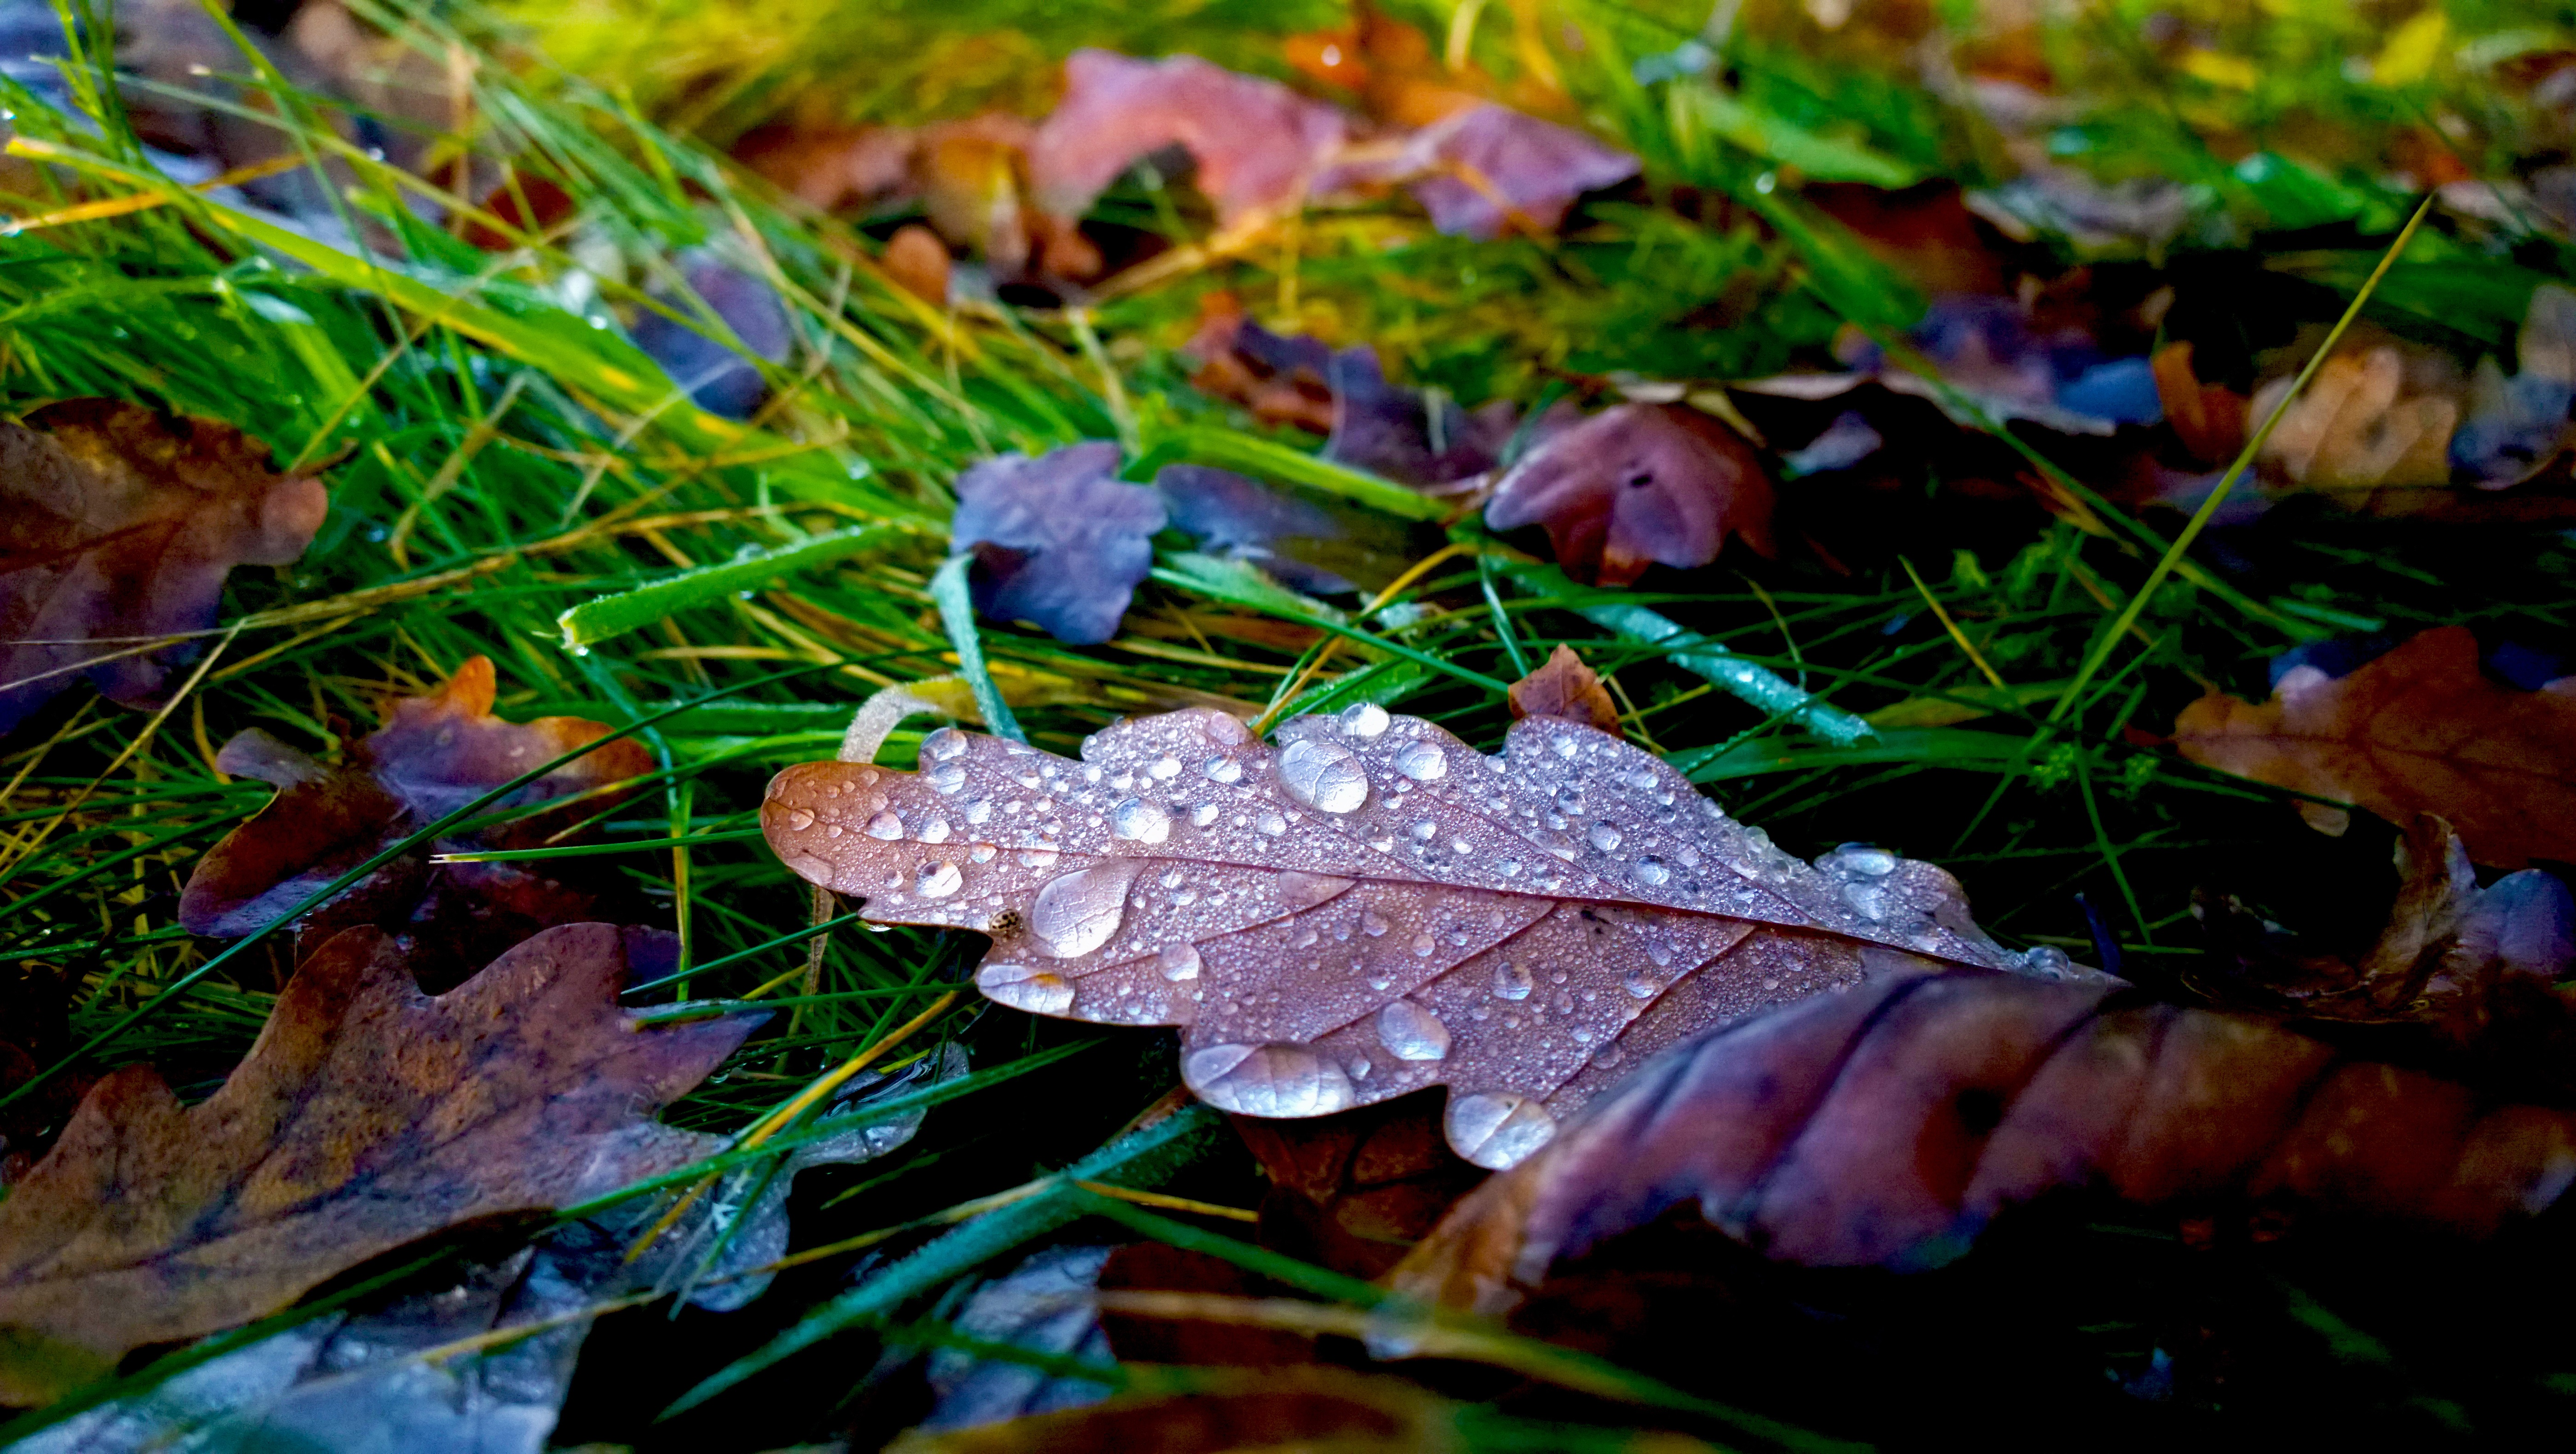
tree, water, nature, forest, grass, plant, leaf, flower, autumn, flora, season, fauna, woodland, macro photography, natural environment